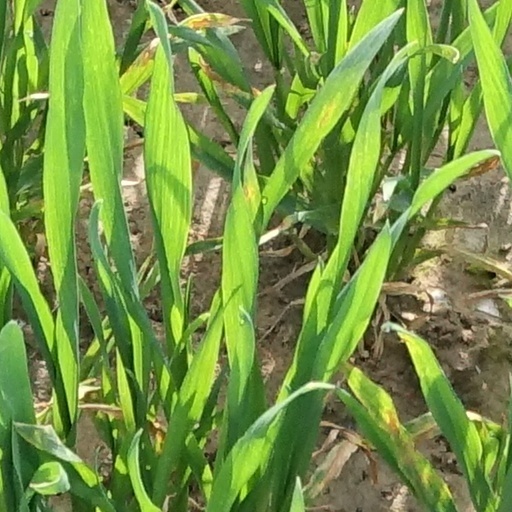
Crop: wheat